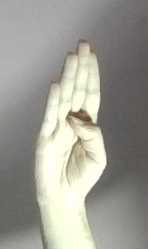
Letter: kaaf